Avraham-Haim Shag

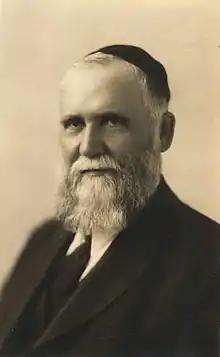
Shag around 1940

Avraham-Haim Shag (17 July 1883 – 6 December 1958) was an Israeli politician who served as a member of the Assembly of Representatives and the Knesset.